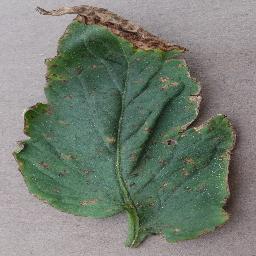
Label: Tomato___Bacterial_spot